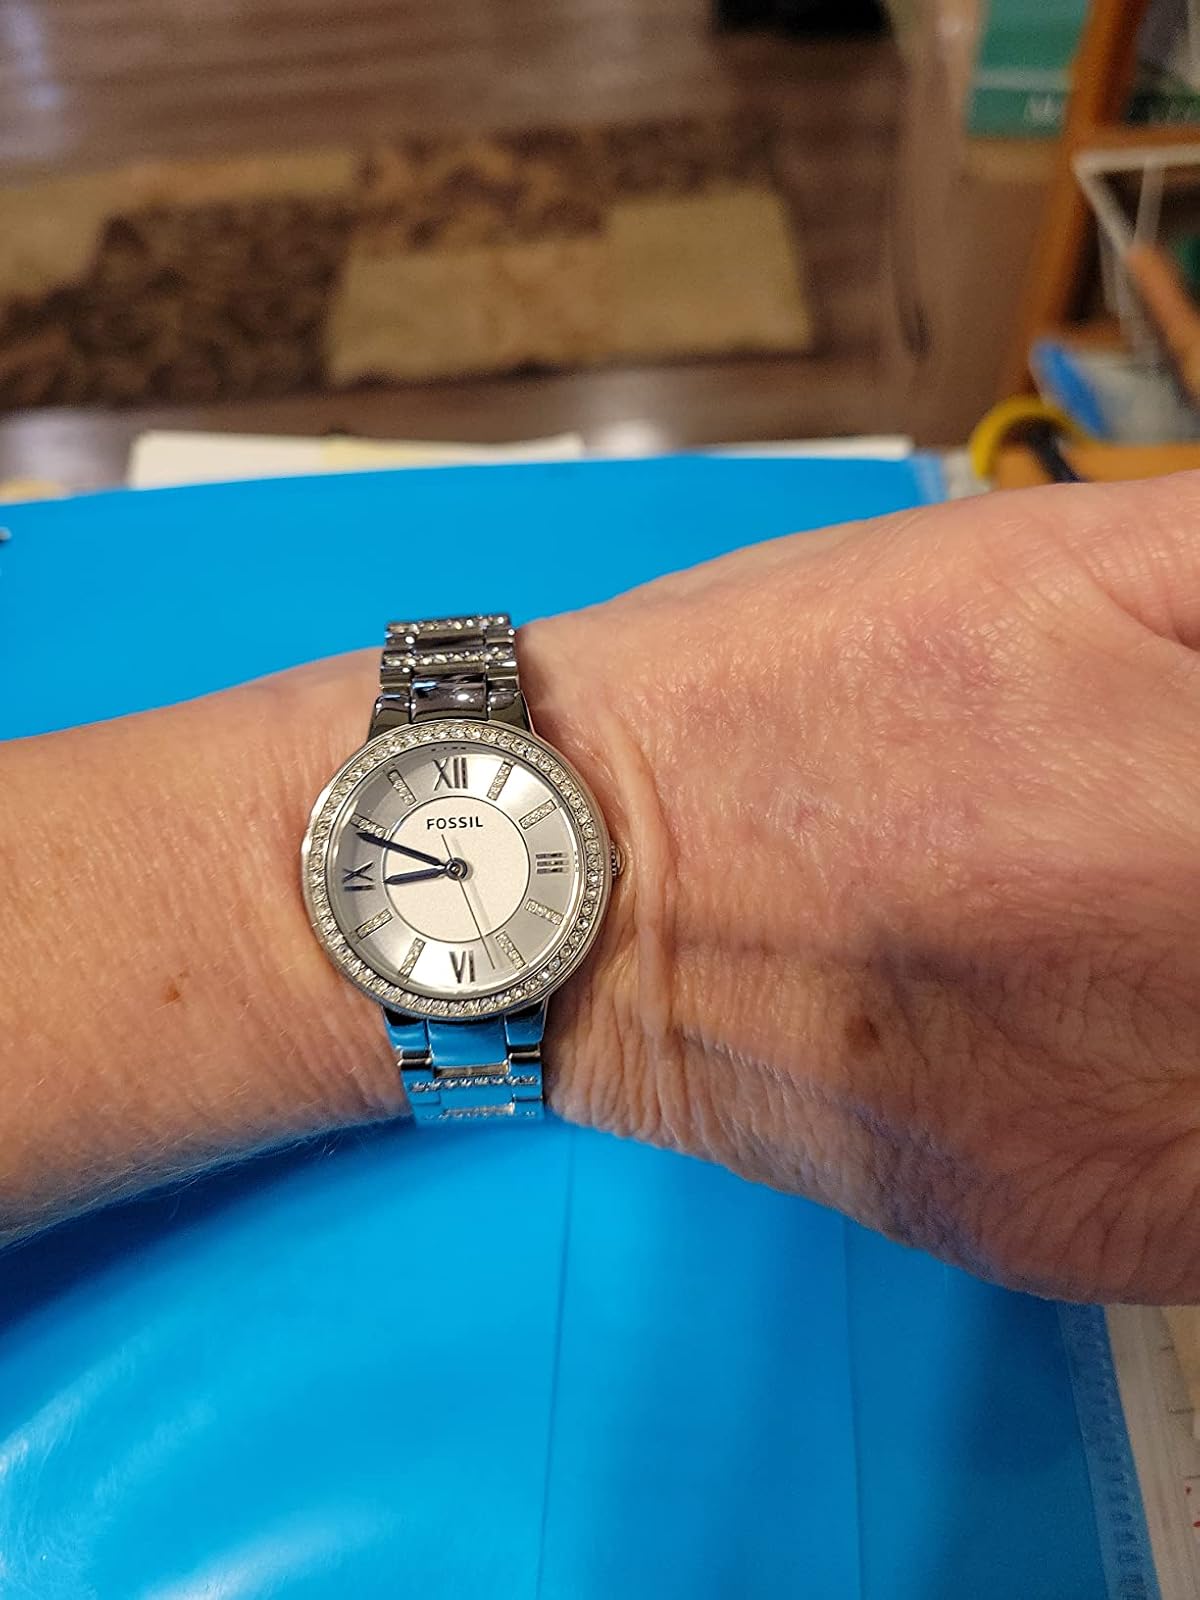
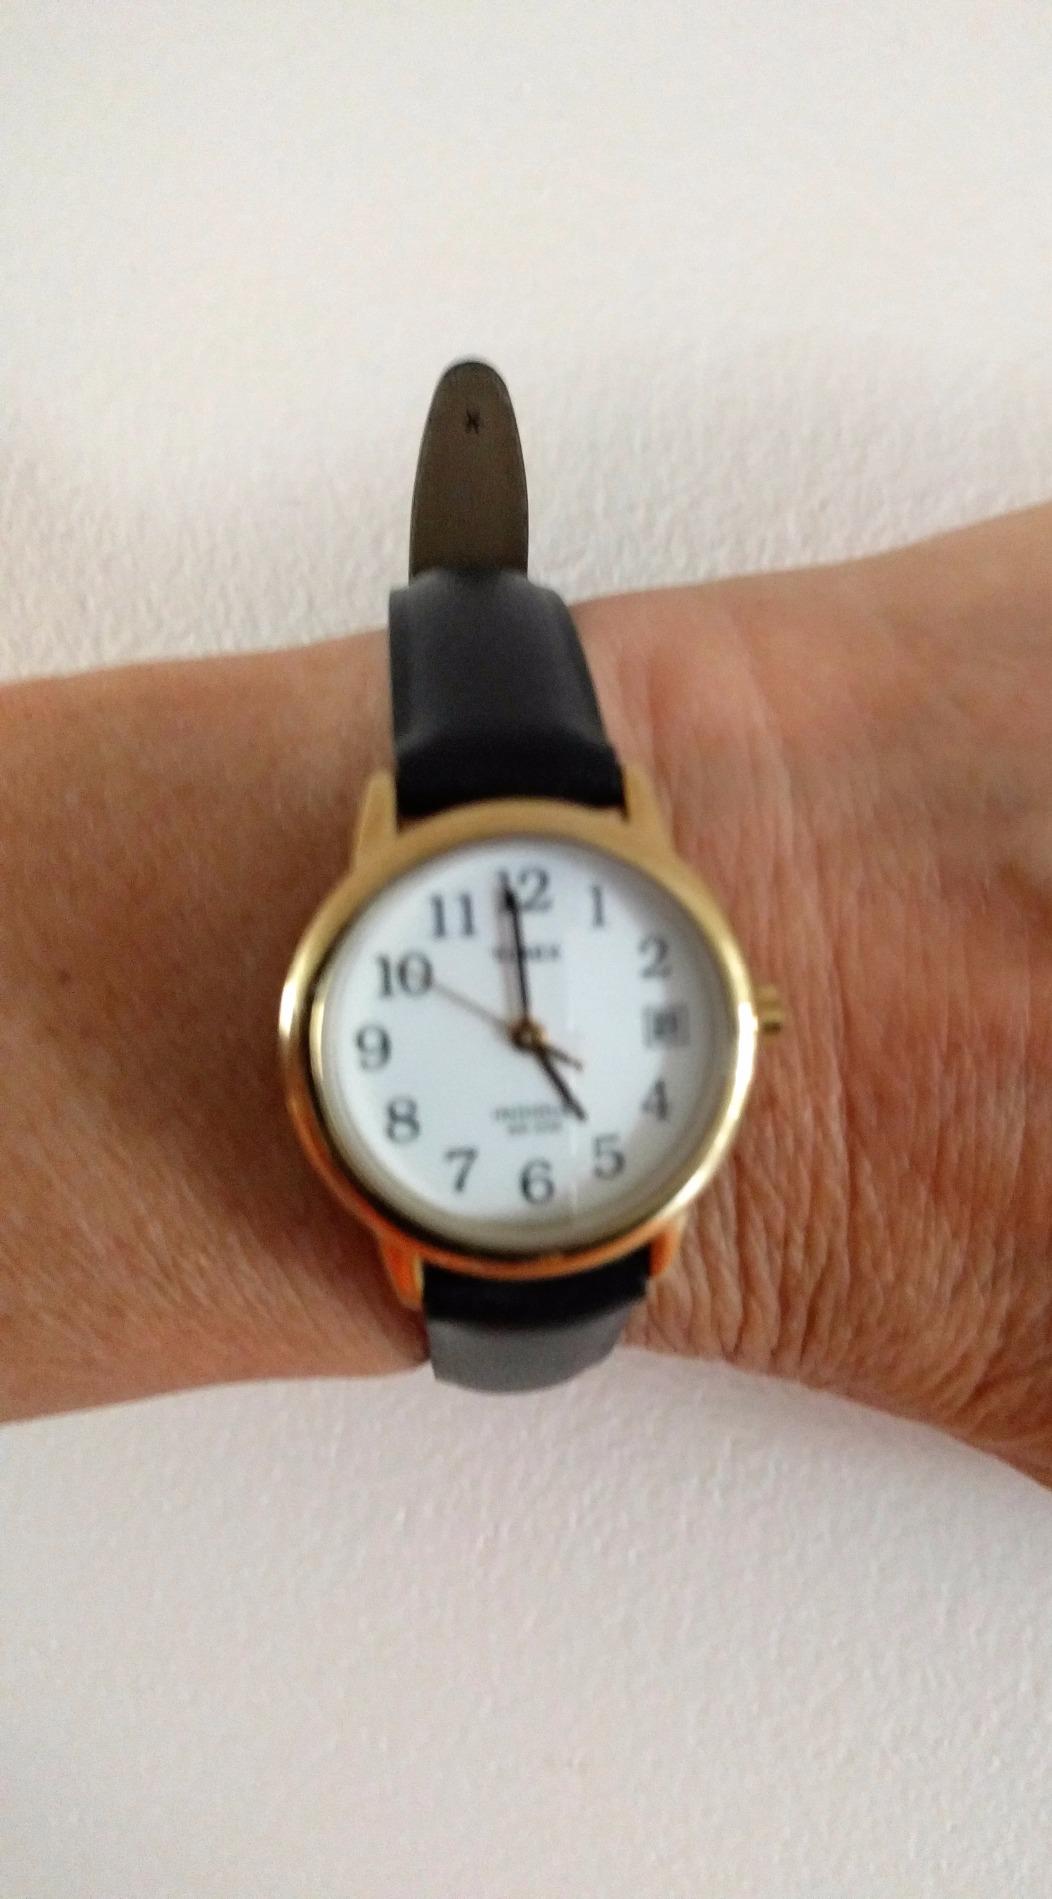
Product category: accessories_watch
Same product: no